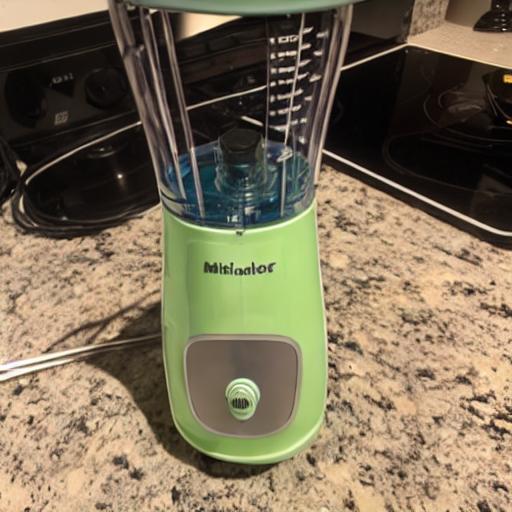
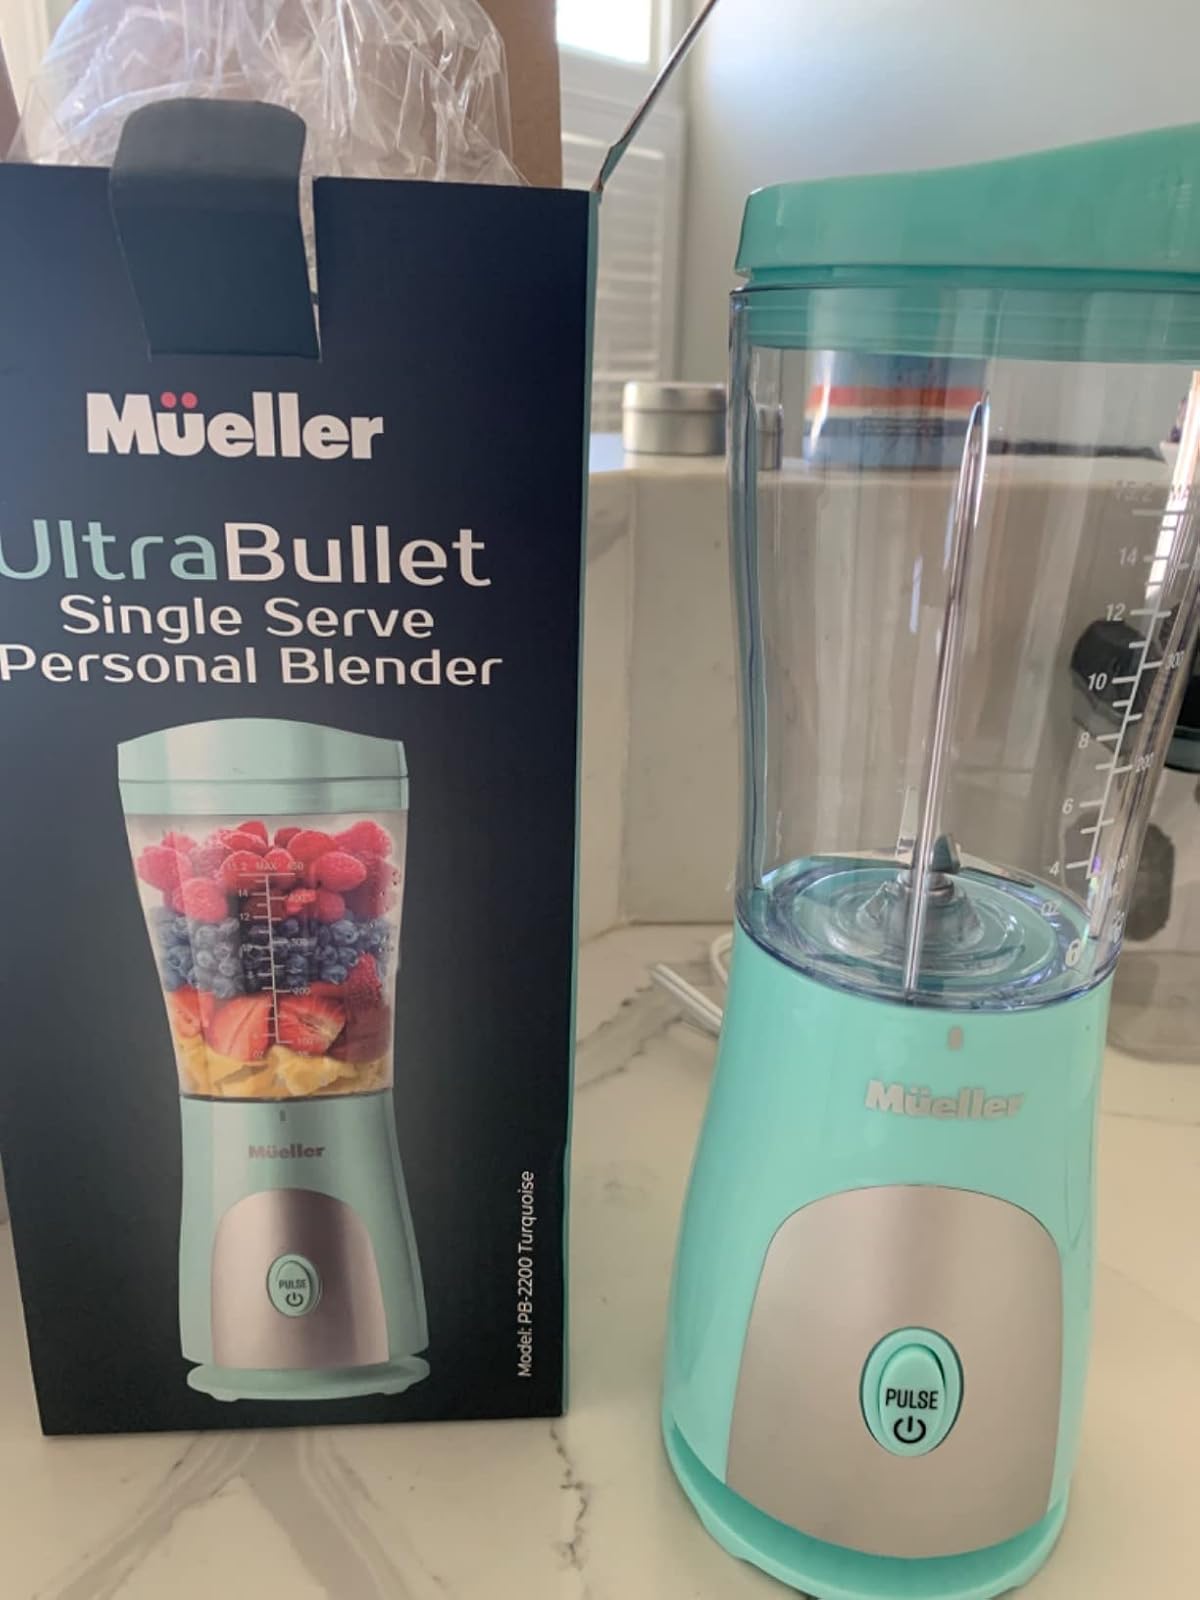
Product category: items_blender
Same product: no